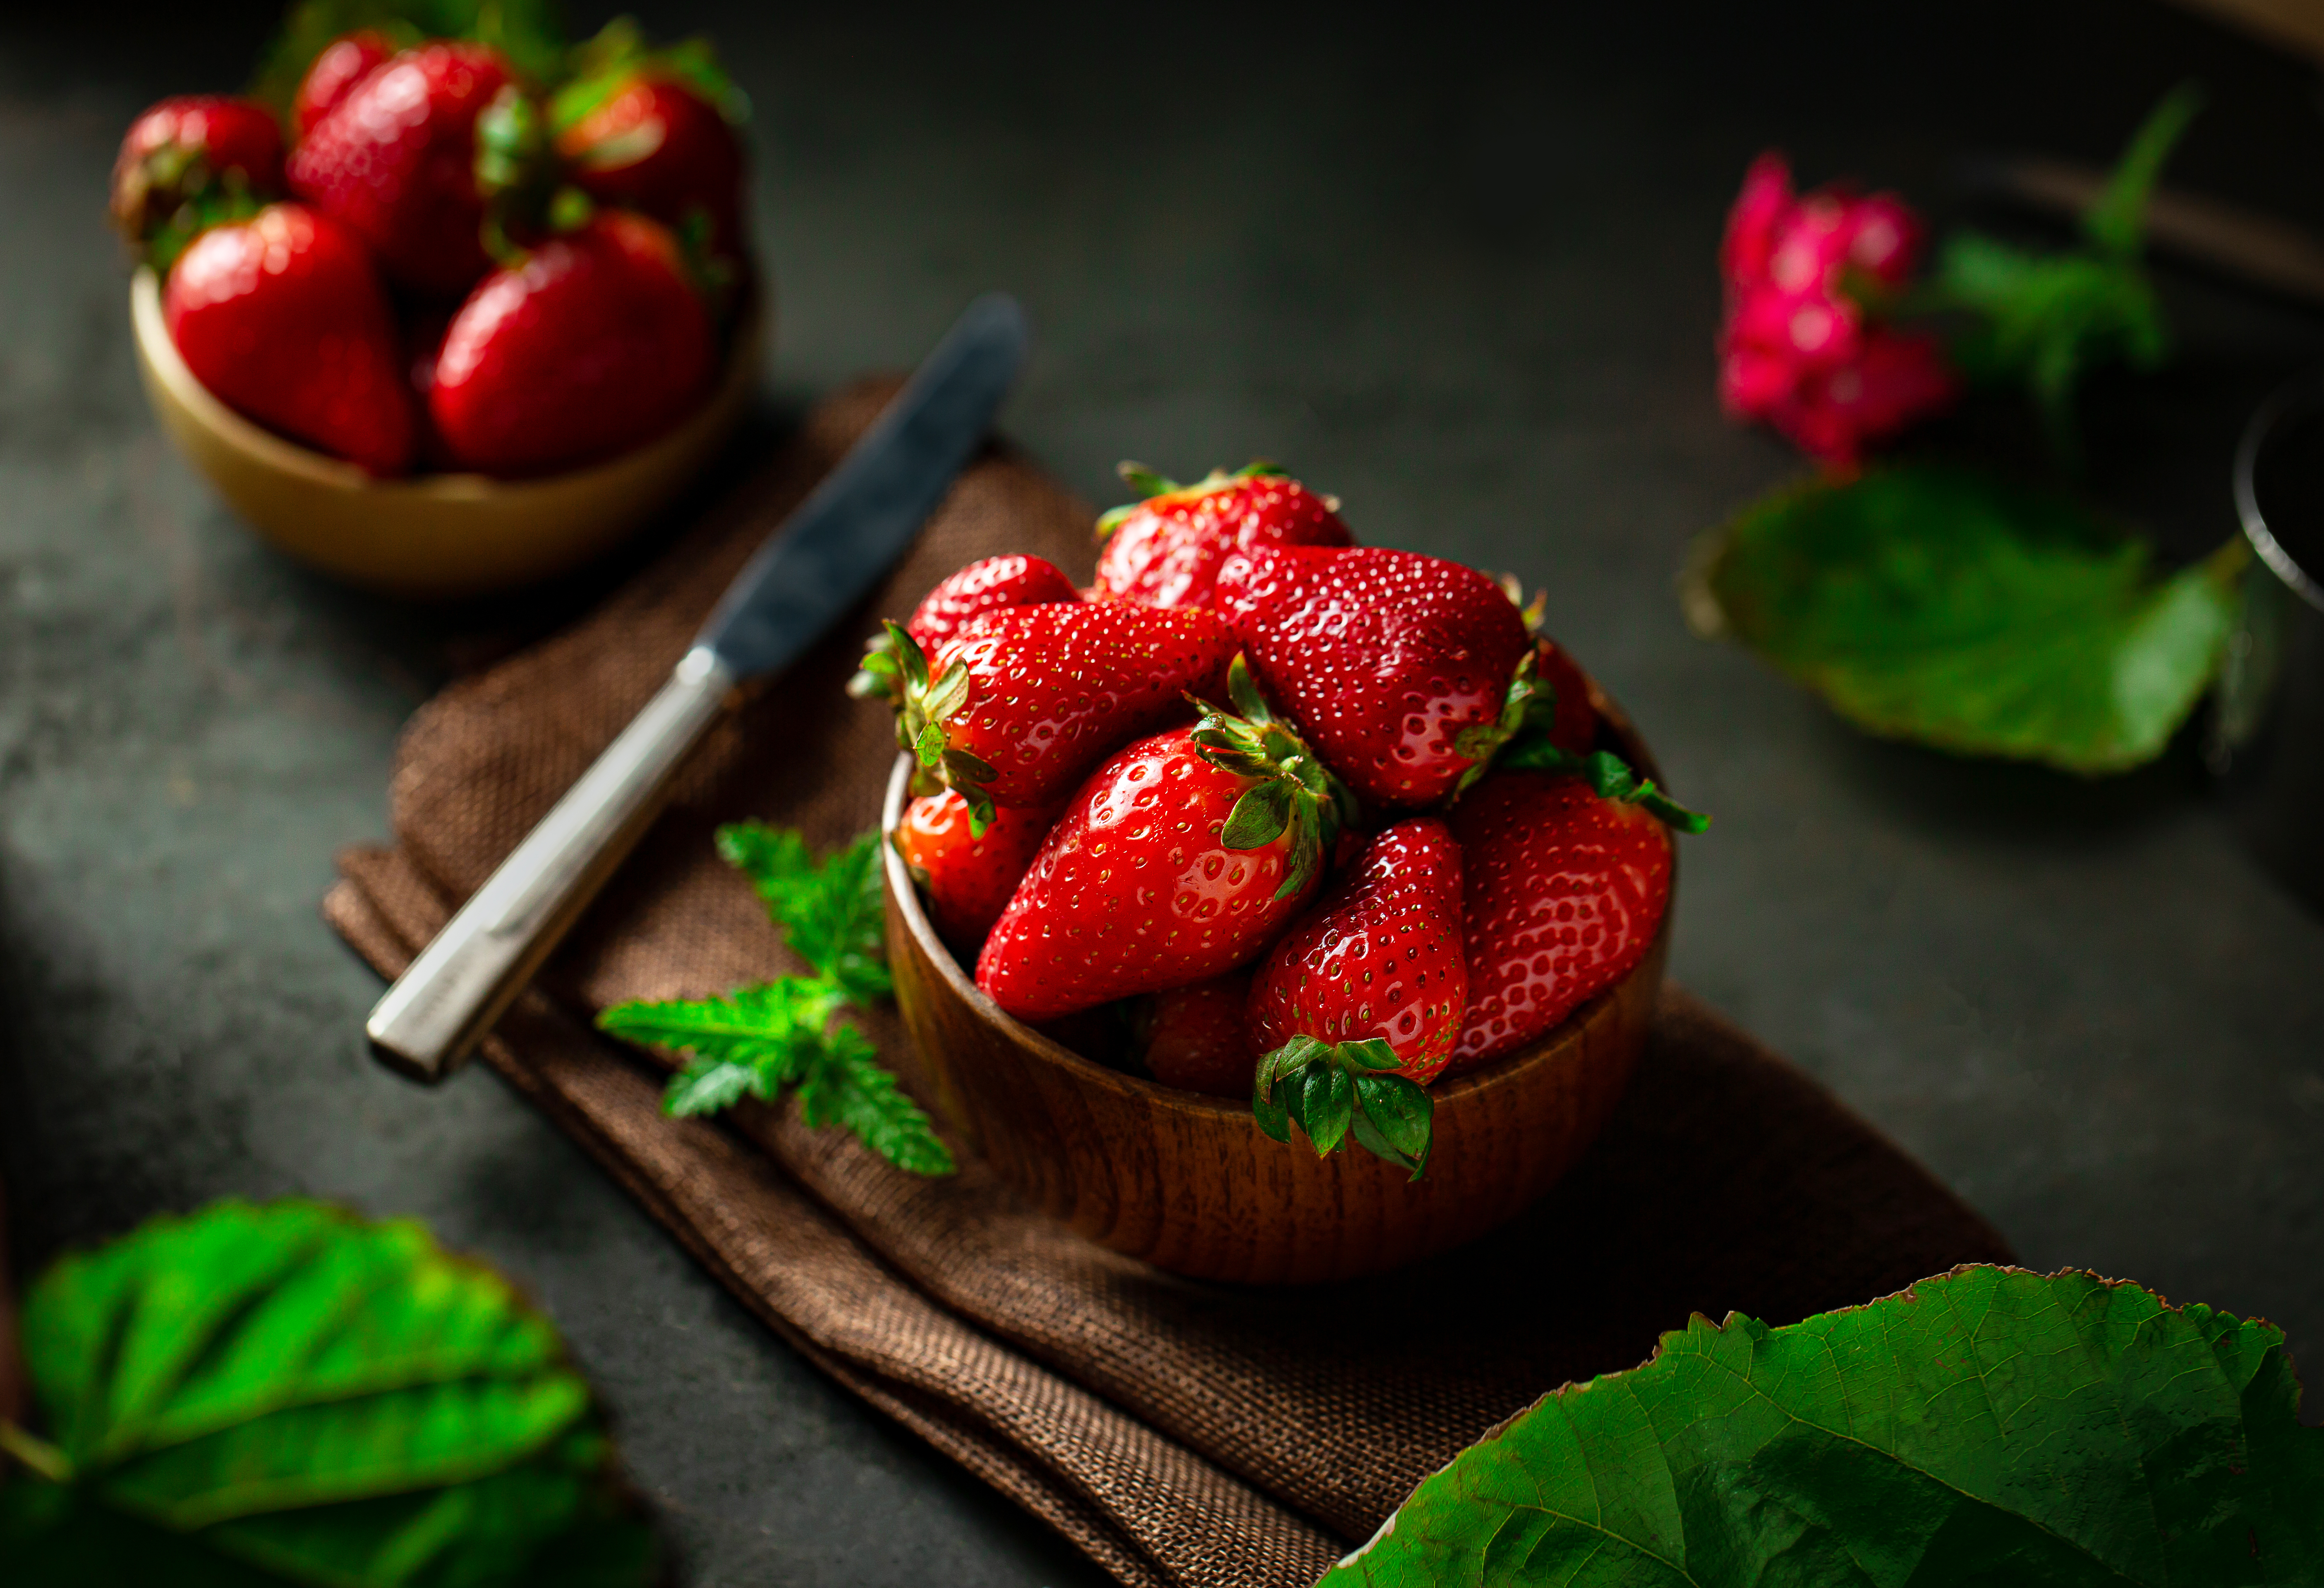
food, green, fruit, ingredient, natural foods, strawberry, seedless fruit, recipe, plant, staple food, cuisine, superfood, strawberries, berry, dish, frutti di bosco, produce, sweetness, local food, accessory fruit, plum tomato, Superfruit, still life photography, tableware, dessert, alpine strawberry, platter, nightshade family, serveware, plate, still life, vegan nutrition